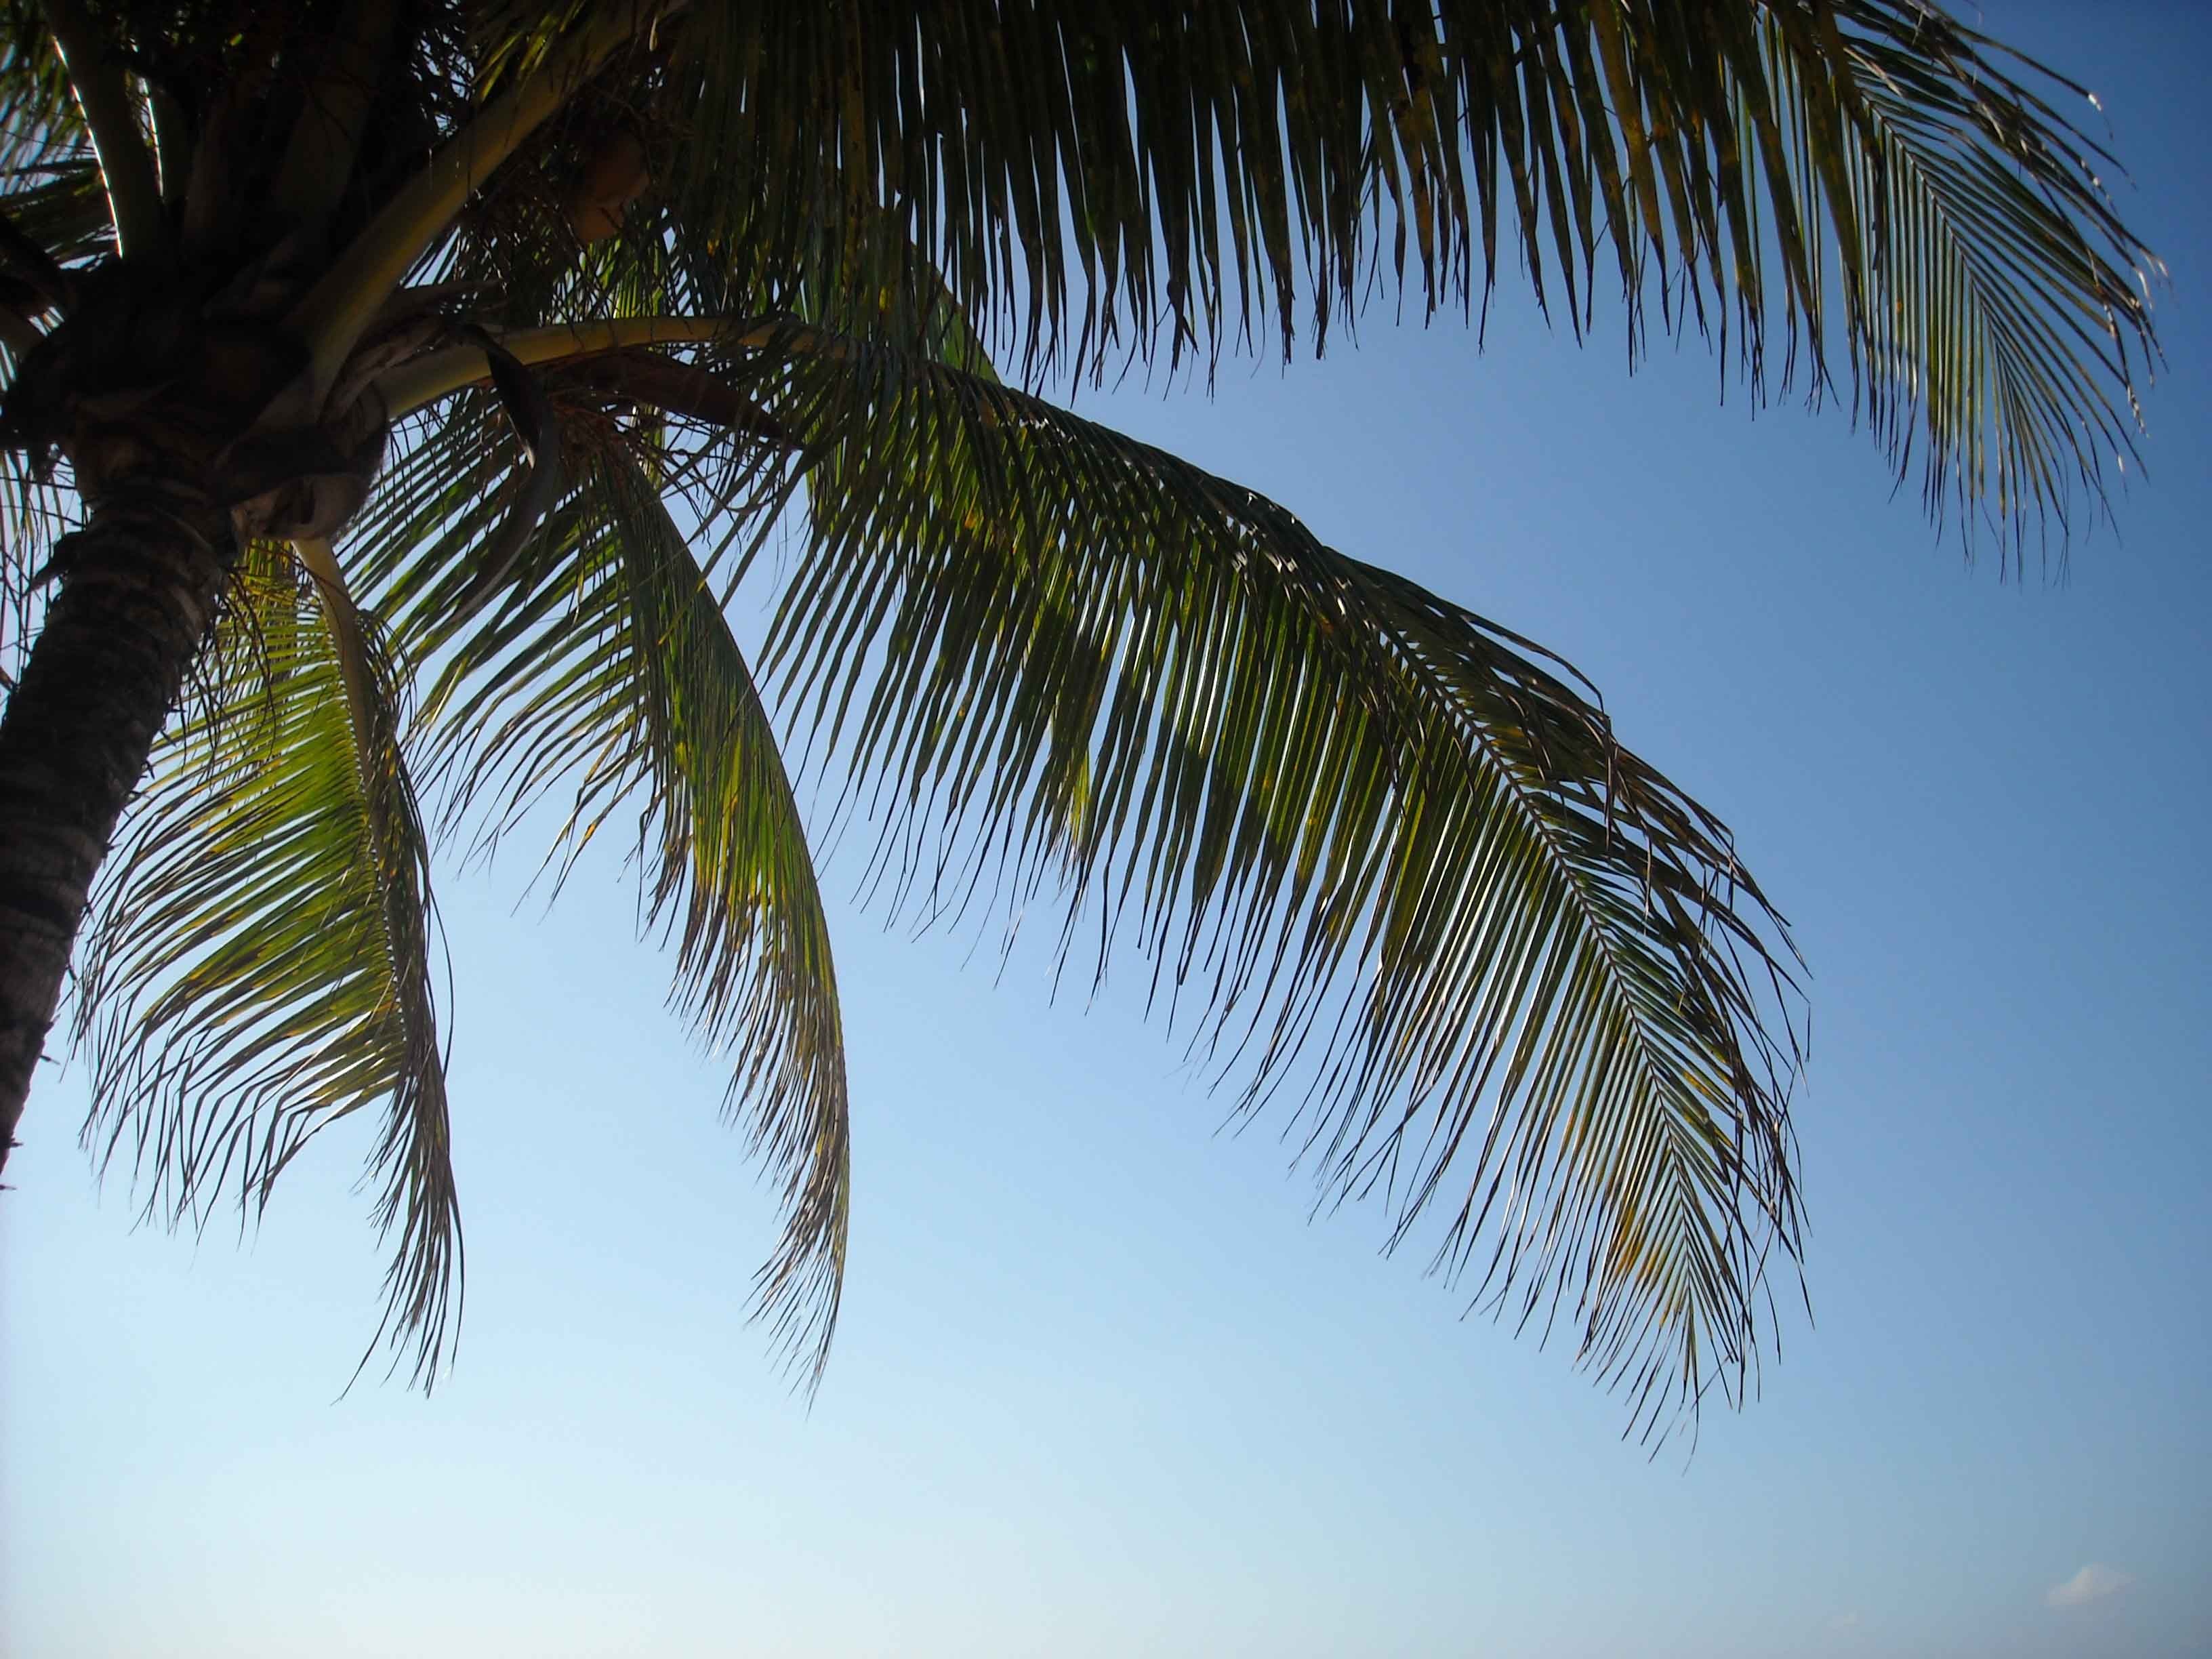
beach, landscape, sea, coast, tree, nature, ocean, horizon, branch, plant, sky, palm tree, sunlight, leaf, flower, wind, summer, vacation, travel, green, relax, paradise, palm, tropical, holiday, island, romantic, botany, blue, tourism, flora, close up, coconut, sunny, dream, resort, jamaica, caribbean, exotic, tropics, flowering plant, grass family, woody plant, land plant, arecales, palm family, borassus flabellifer